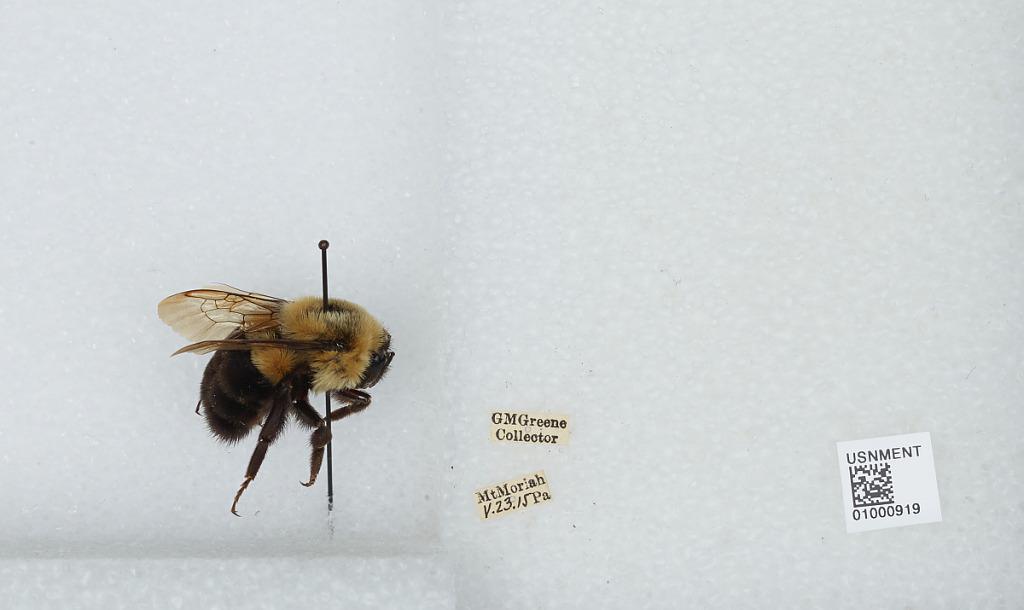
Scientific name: Bombus (Pyrobombus) impatiens Cresson
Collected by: G. Greene
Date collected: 1915-5-23
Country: United States
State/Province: Pennsylvania
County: Philadelphia
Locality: Mount Moriah
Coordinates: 39.935, -75.2267